South Star (film)

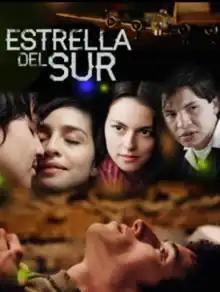
Movie poster for "Estrella del sur"

South Star is a 2013 Colombian drama film written and directed by Gabriel González Rodríguez.